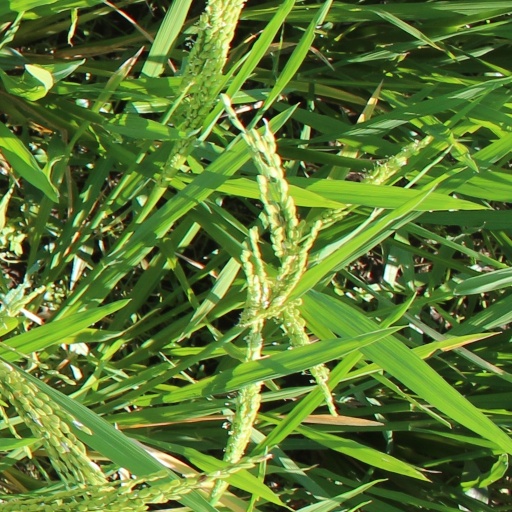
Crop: rice